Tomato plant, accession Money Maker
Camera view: tilt-top (135 deg); turntable rotation: 180 degrees
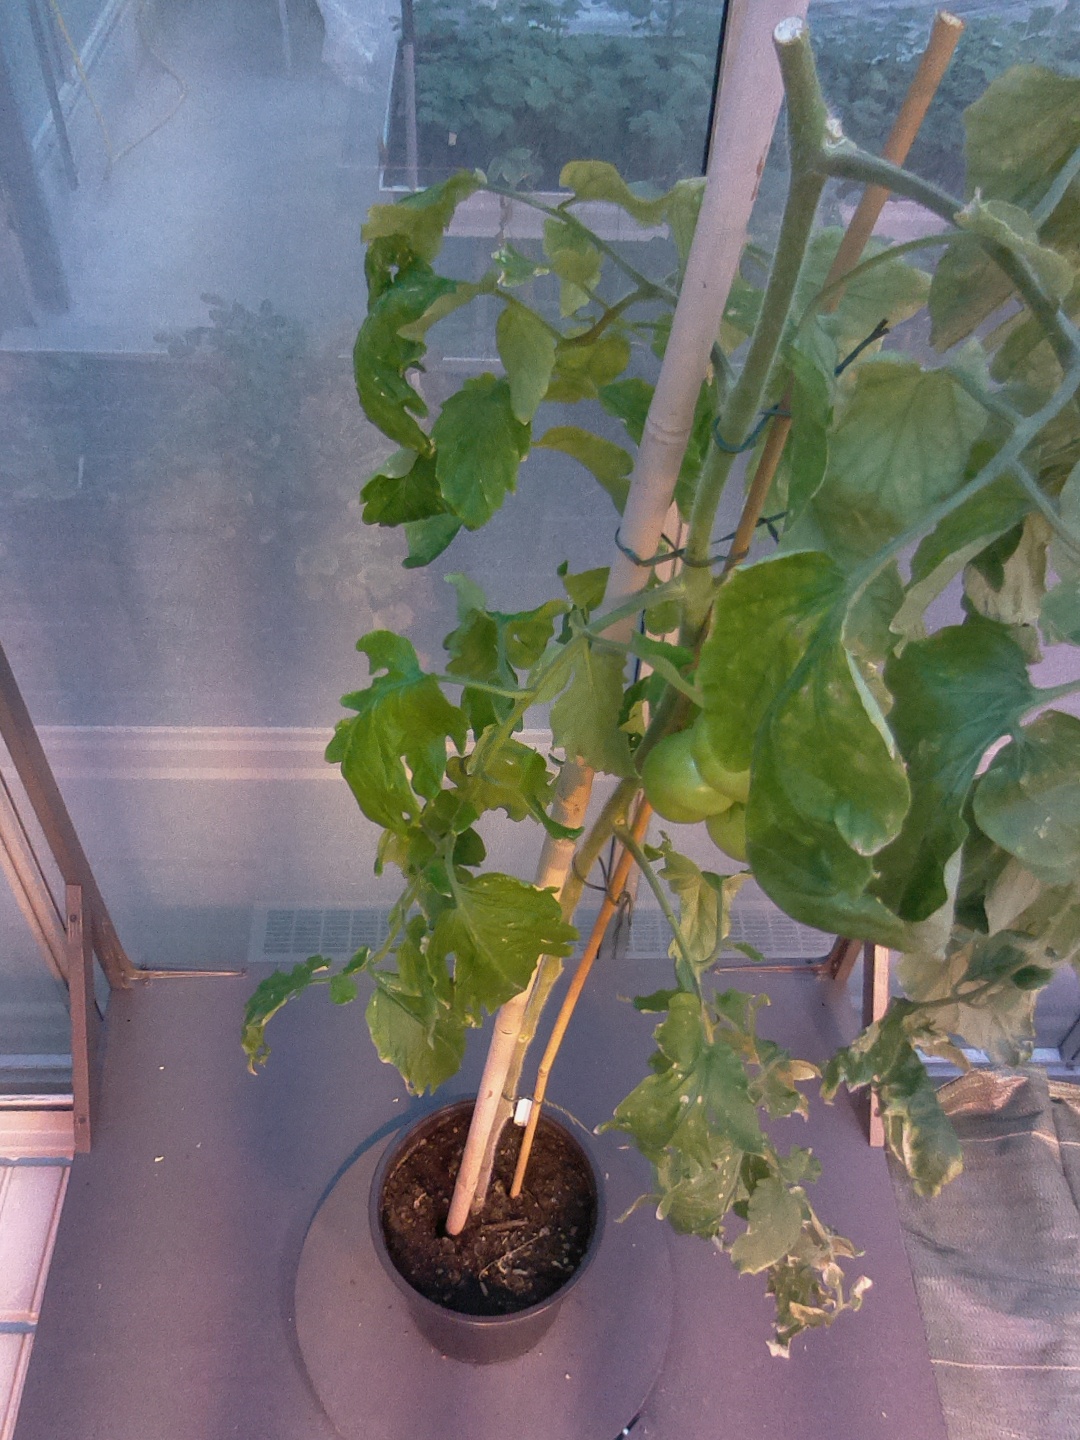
BBCH growth stage 78: 80% -90% of final fruit size